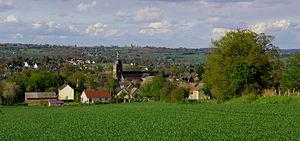
Le bourg de Frênes dans l'Orne 61
Frênes est une ancienne commune française, située dans le département de l'Orne en région Normandie, devenue le 1ᵉʳ janvier 2015 une commune déléguée au sein de la commune nouvelle de Tinchebray-Bocage.